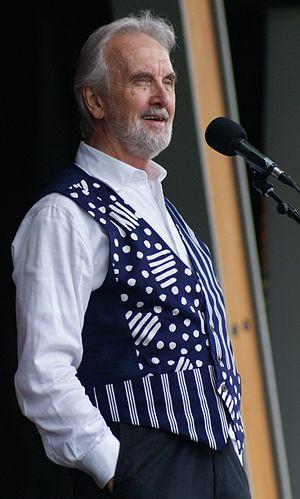
Fred Penner est un acteur, compositeur et scénariste canadien né en 1946 à Winnipeg. Il a fondé le label Oak Street Music avec Gilles Paquin.